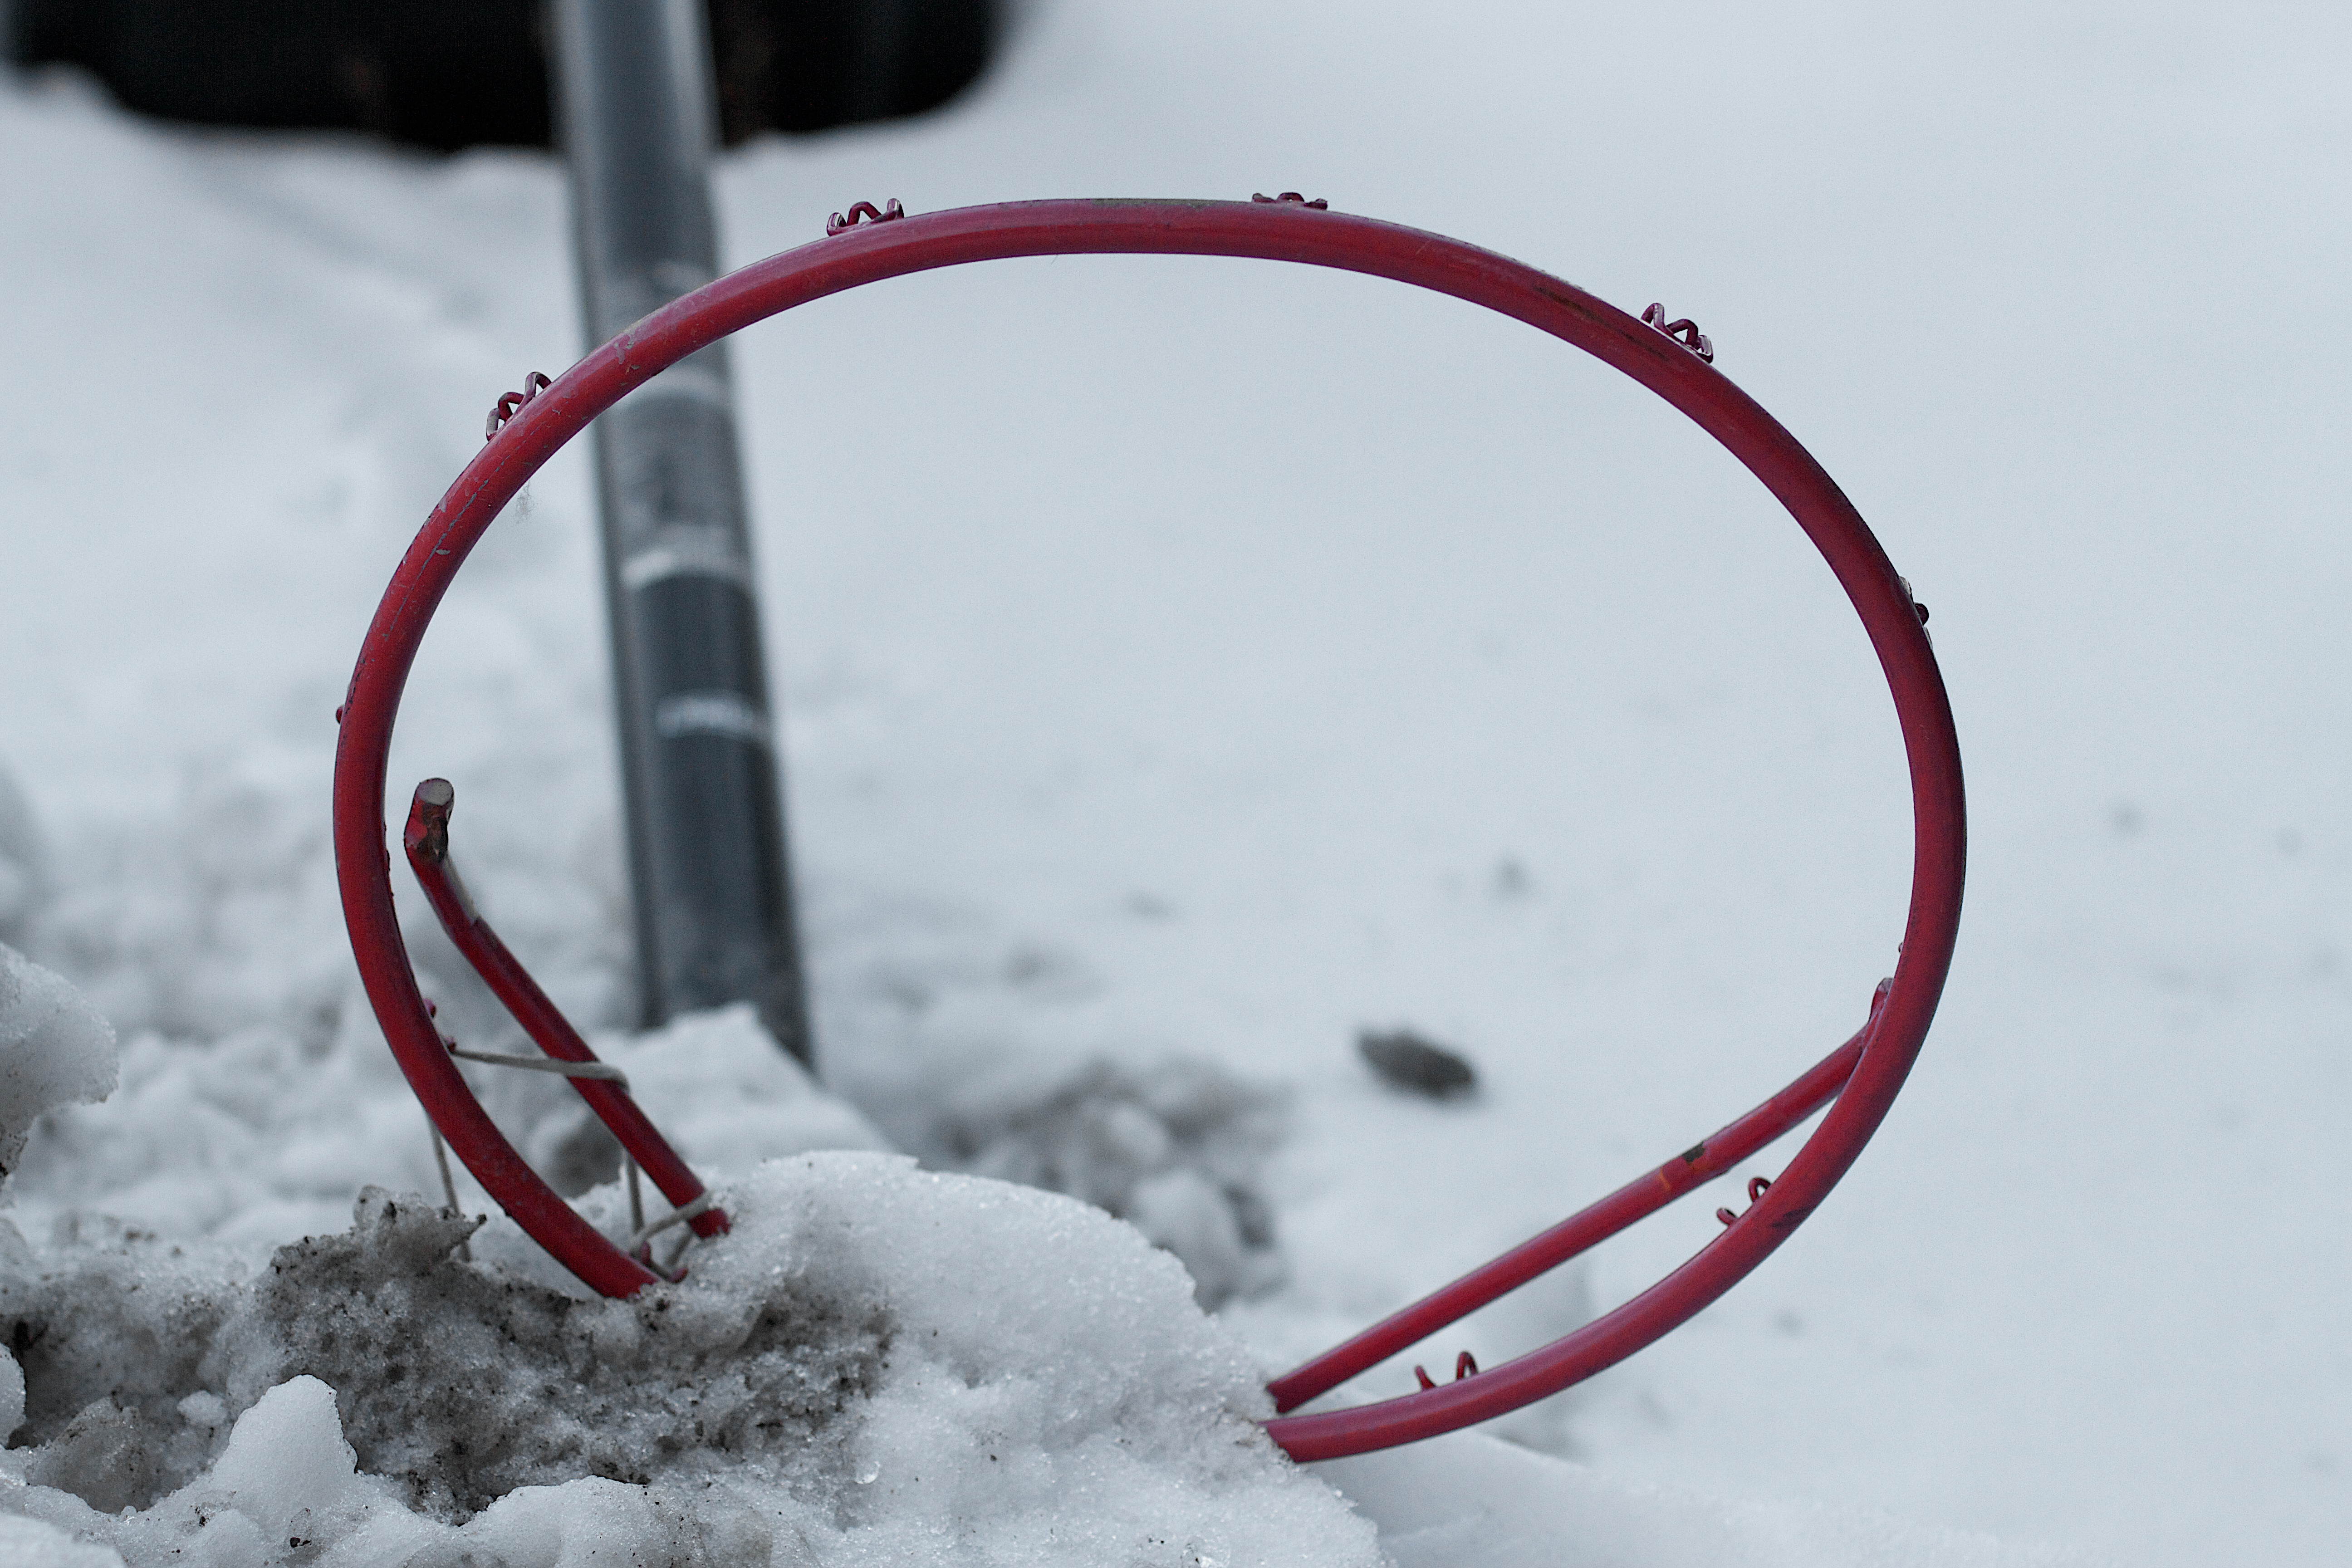
snow, winter, red, basketball, weather, 2015365